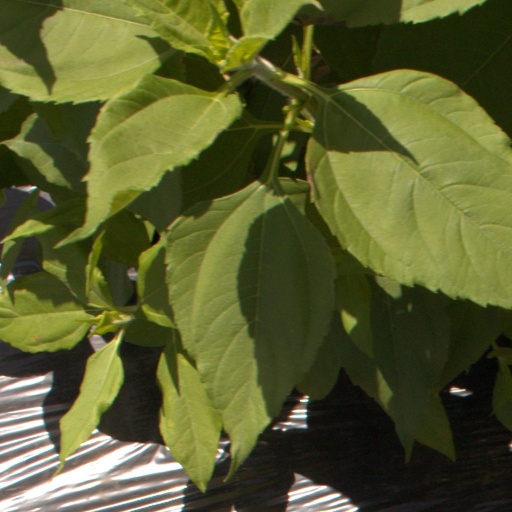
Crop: Jerusalem artichoke